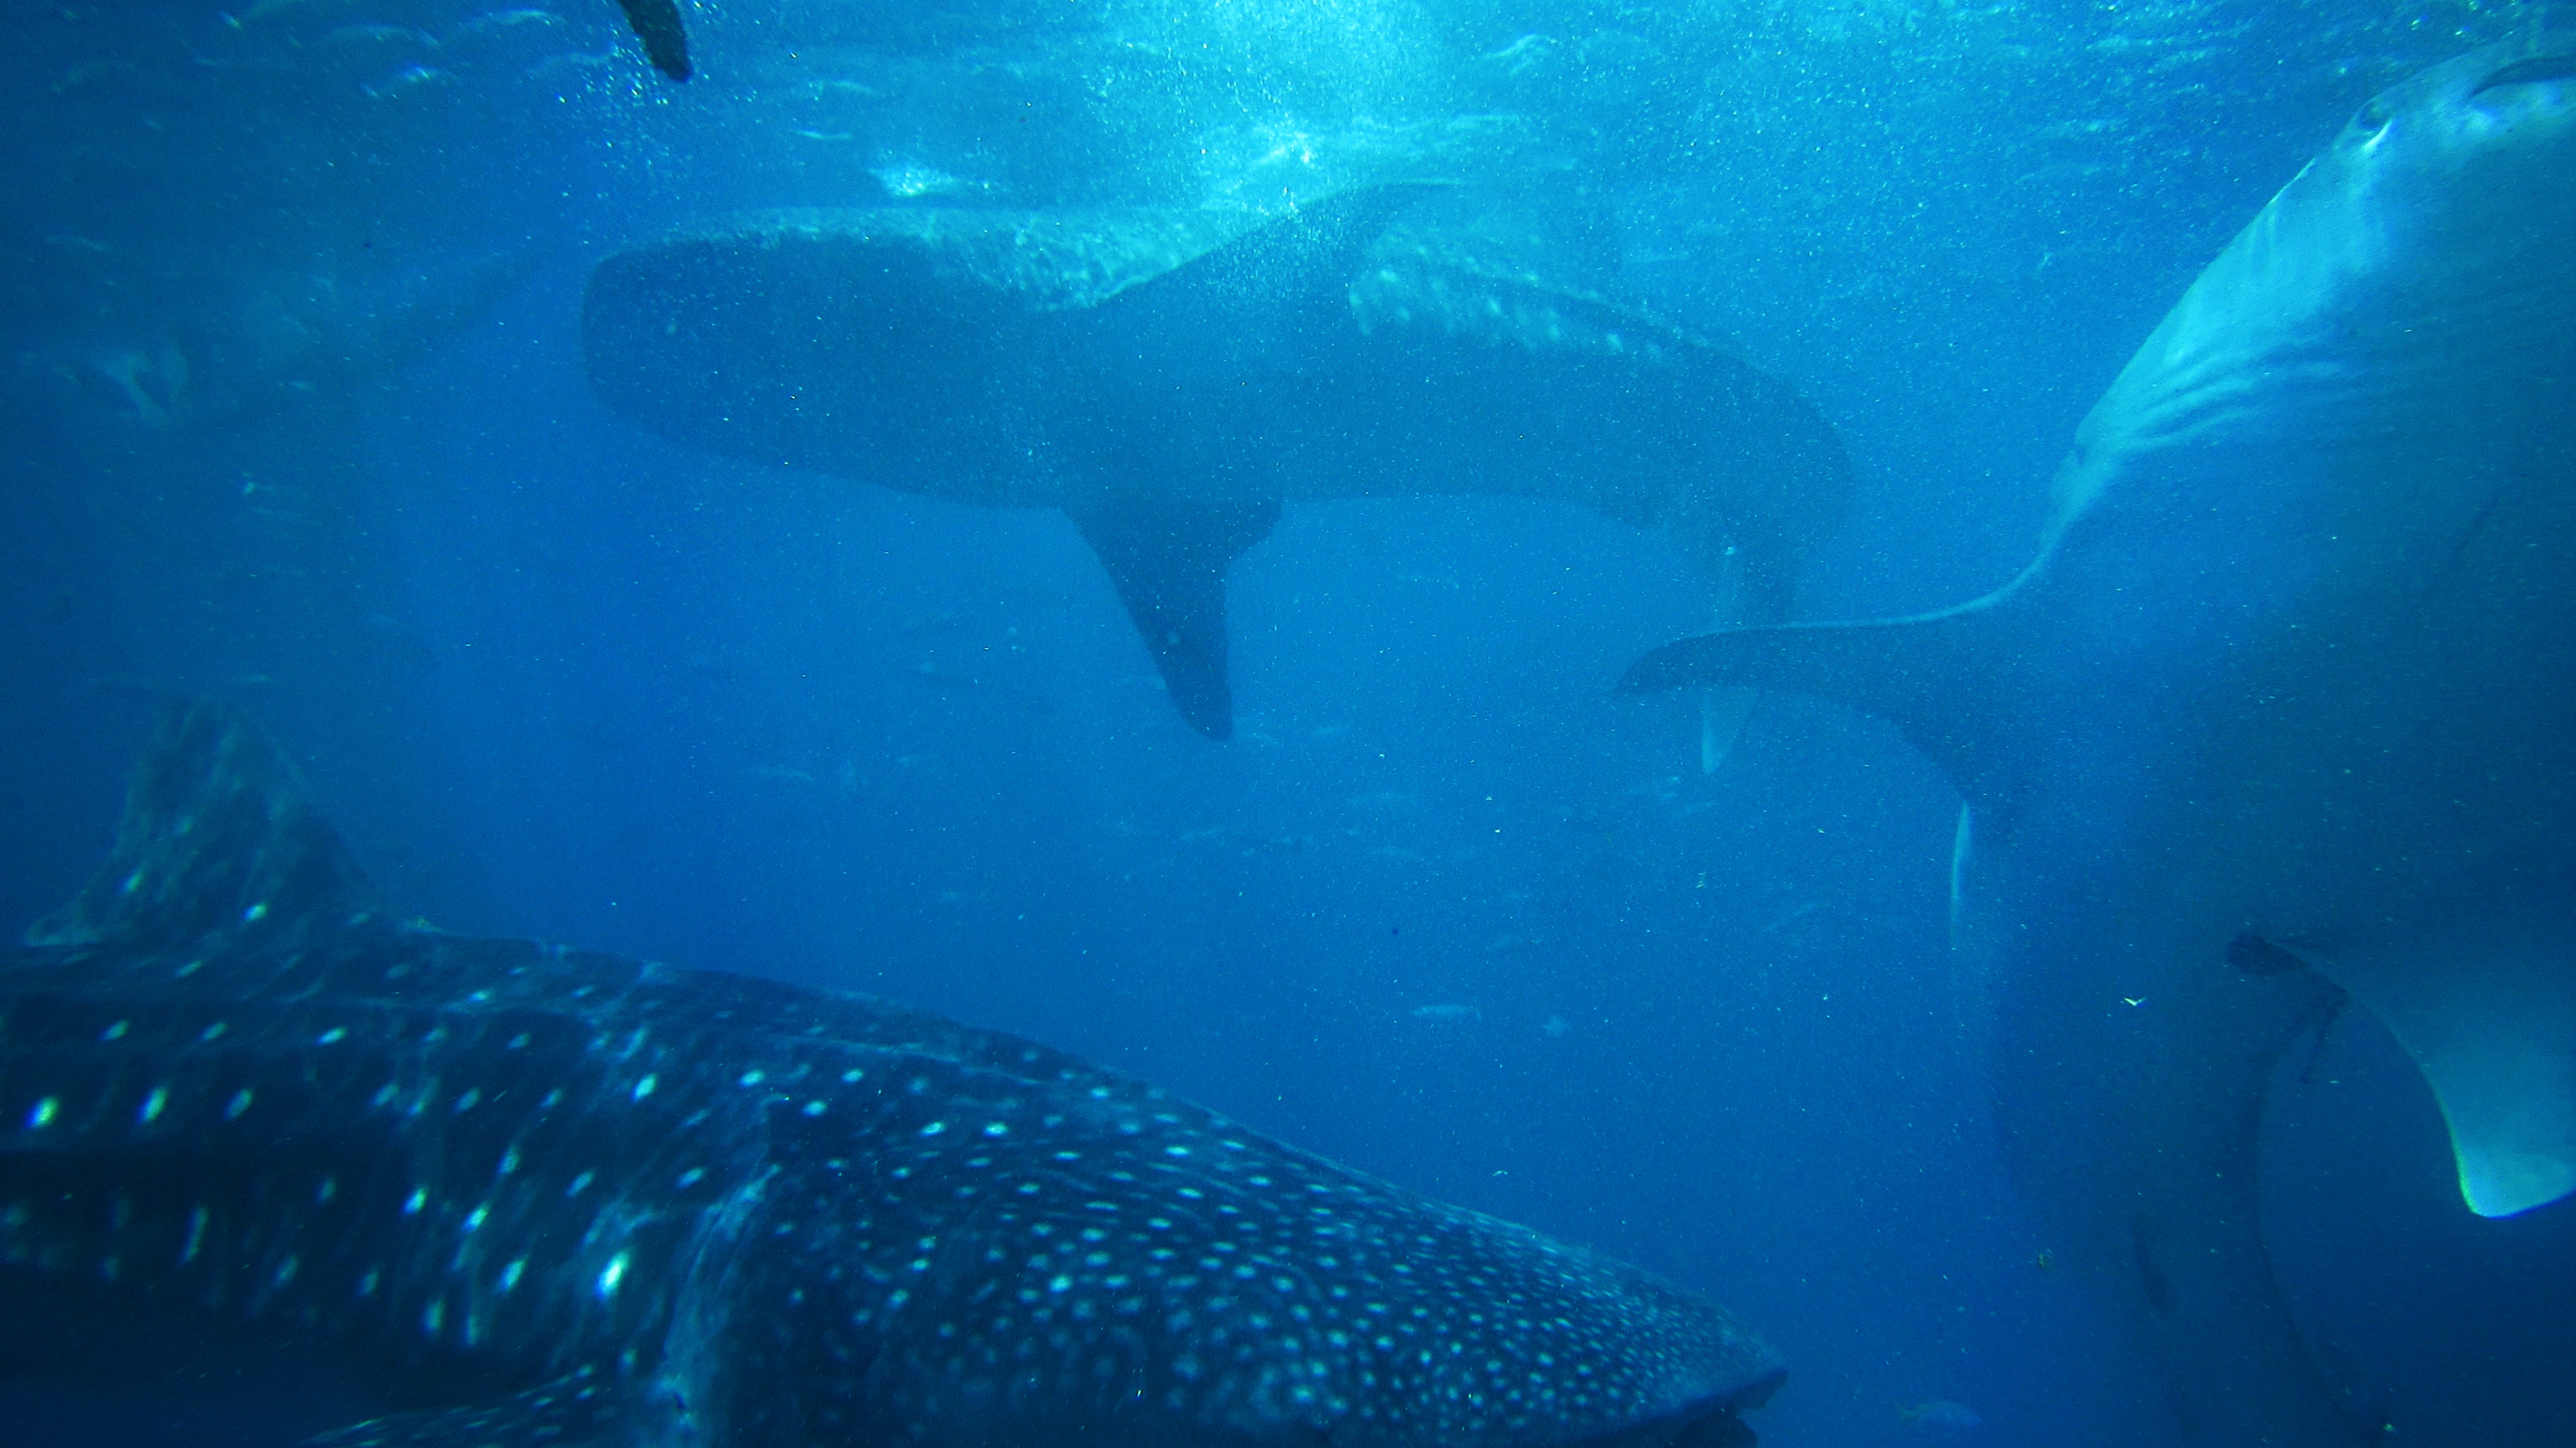
water, ocean, underwater, biology, fish, stingray, shark, vertebrate, manta ray, marine biology, requiem shark, tiger shark, cartilaginous fish